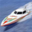
Label: ship